Pterygotus

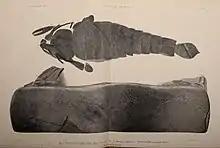

The cheliceral morphology and visual acuity of the pterygotid eurypterids separates them into distinct ecological groups. The primary method for determining visual acuity in arthropods is by determining the number of lenses in their compound eyes and the interommatidial angle (shortened as IOA and referring to the angle between the optical axes of the adjacent lenses). The IOA is especially important as it can be used to distinguish different ecological roles in arthropods, being low in modern active arthropod predators.